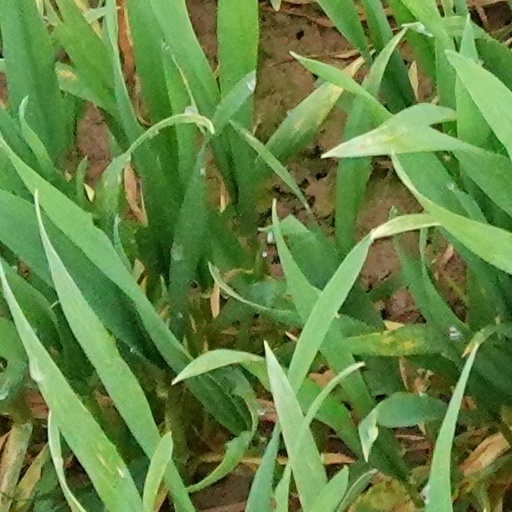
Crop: wheat